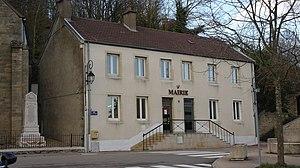
Mairie de Daix (Côte d'Or, France), avec le monument aux morts (à gauche)
Daix est une commune française appartenant à Dijon Métropole située dans le département de la Côte-d'Or en région Bourgogne-Franche-Comté.